Bikini Porn

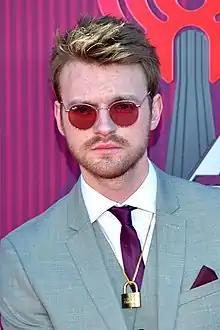
Finneas contributed to "Bikini Porn" as a co-writer and producer

Tove Lo wrote "Bikini Porn" while drinking champagne and being in what she described as a "happy place". The composition was initially poorly received by Lo's team, who told her "I think you're kind of imagining that it's something [better than it is]." She then contacted American musician Finneas through a songwriting collective the two were members of and asked him to produce the track. He agreed, saying "This is awesome, let me do my thing". Lo believed Finneas added the necessary quality and "grit and weirdness" to the song. She also commented on the experience of working with different people than her usual team of producers, saying, "it challenges you and brings out new sides of you, writing-wise."